Whatipu

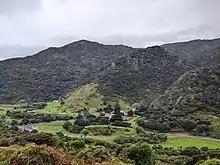
The settlement and carpark at Whatipu

Whatipu was part of the Hikurangi purchase by the Crown in 1853. The Te Kawerau tribe had reserves set aside at Bethells Beach and Piha.